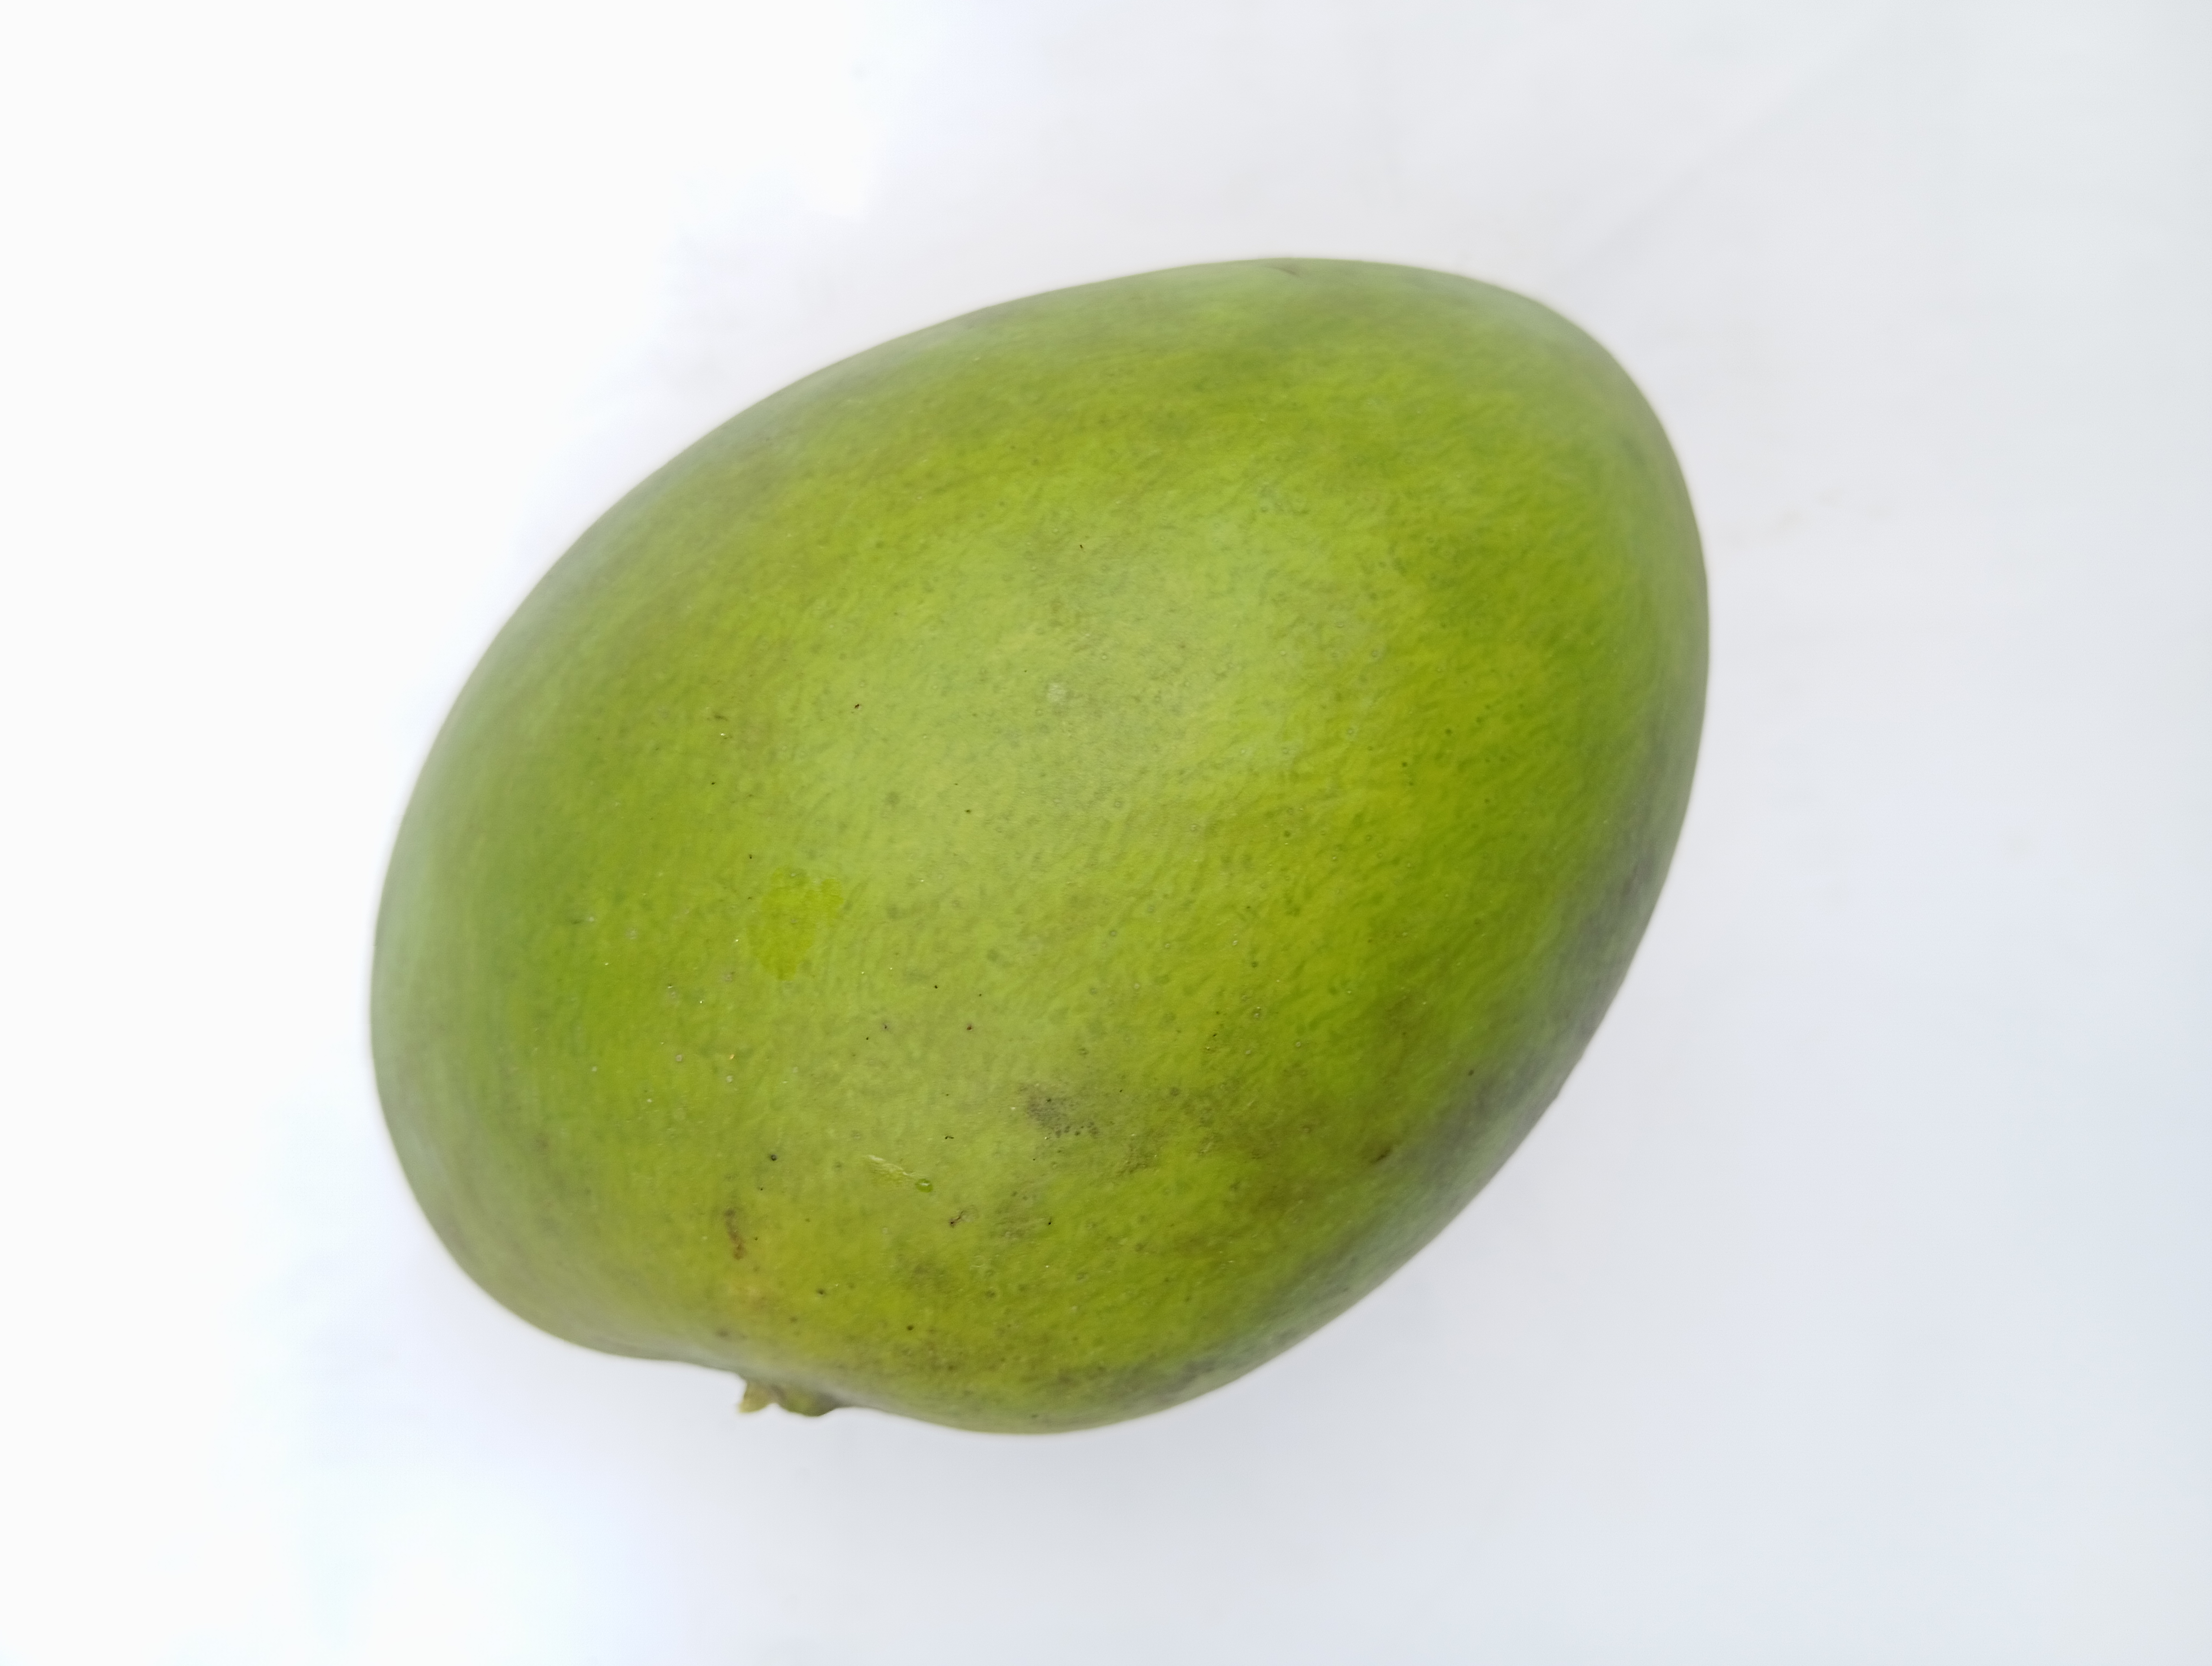
Mango variety: Harivanga